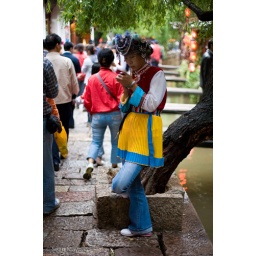
A woman in traditional clothes text messaging on her cell phone in Lijiang, China